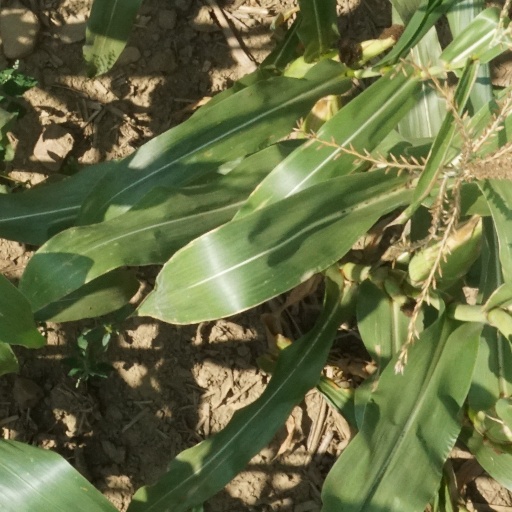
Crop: maize; corn